Bersaglieri

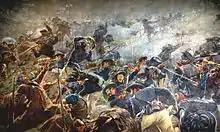
The Bersaglieri halt the Russian attack during the Battle of the Chernaya

The relatively poor Kingdom of Sardinia could not afford large numbers of cavalry, so a quick-moving infantry corps of marksmen were needed. These troops were trained to high physical and marksmanship standards. Like the French chasseurs à pied, a level of independence and initiative was encouraged so that they could operate in looser formations, in which direct command and control was not required. They fired individually and carried 60 rounds instead of the standard 40 rounds of traditional line infantry. The first uniform was black with brimmed hats, called "vaira". These were intended to defend the head from sabre blows.